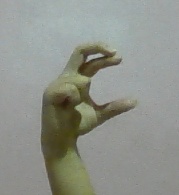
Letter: thal